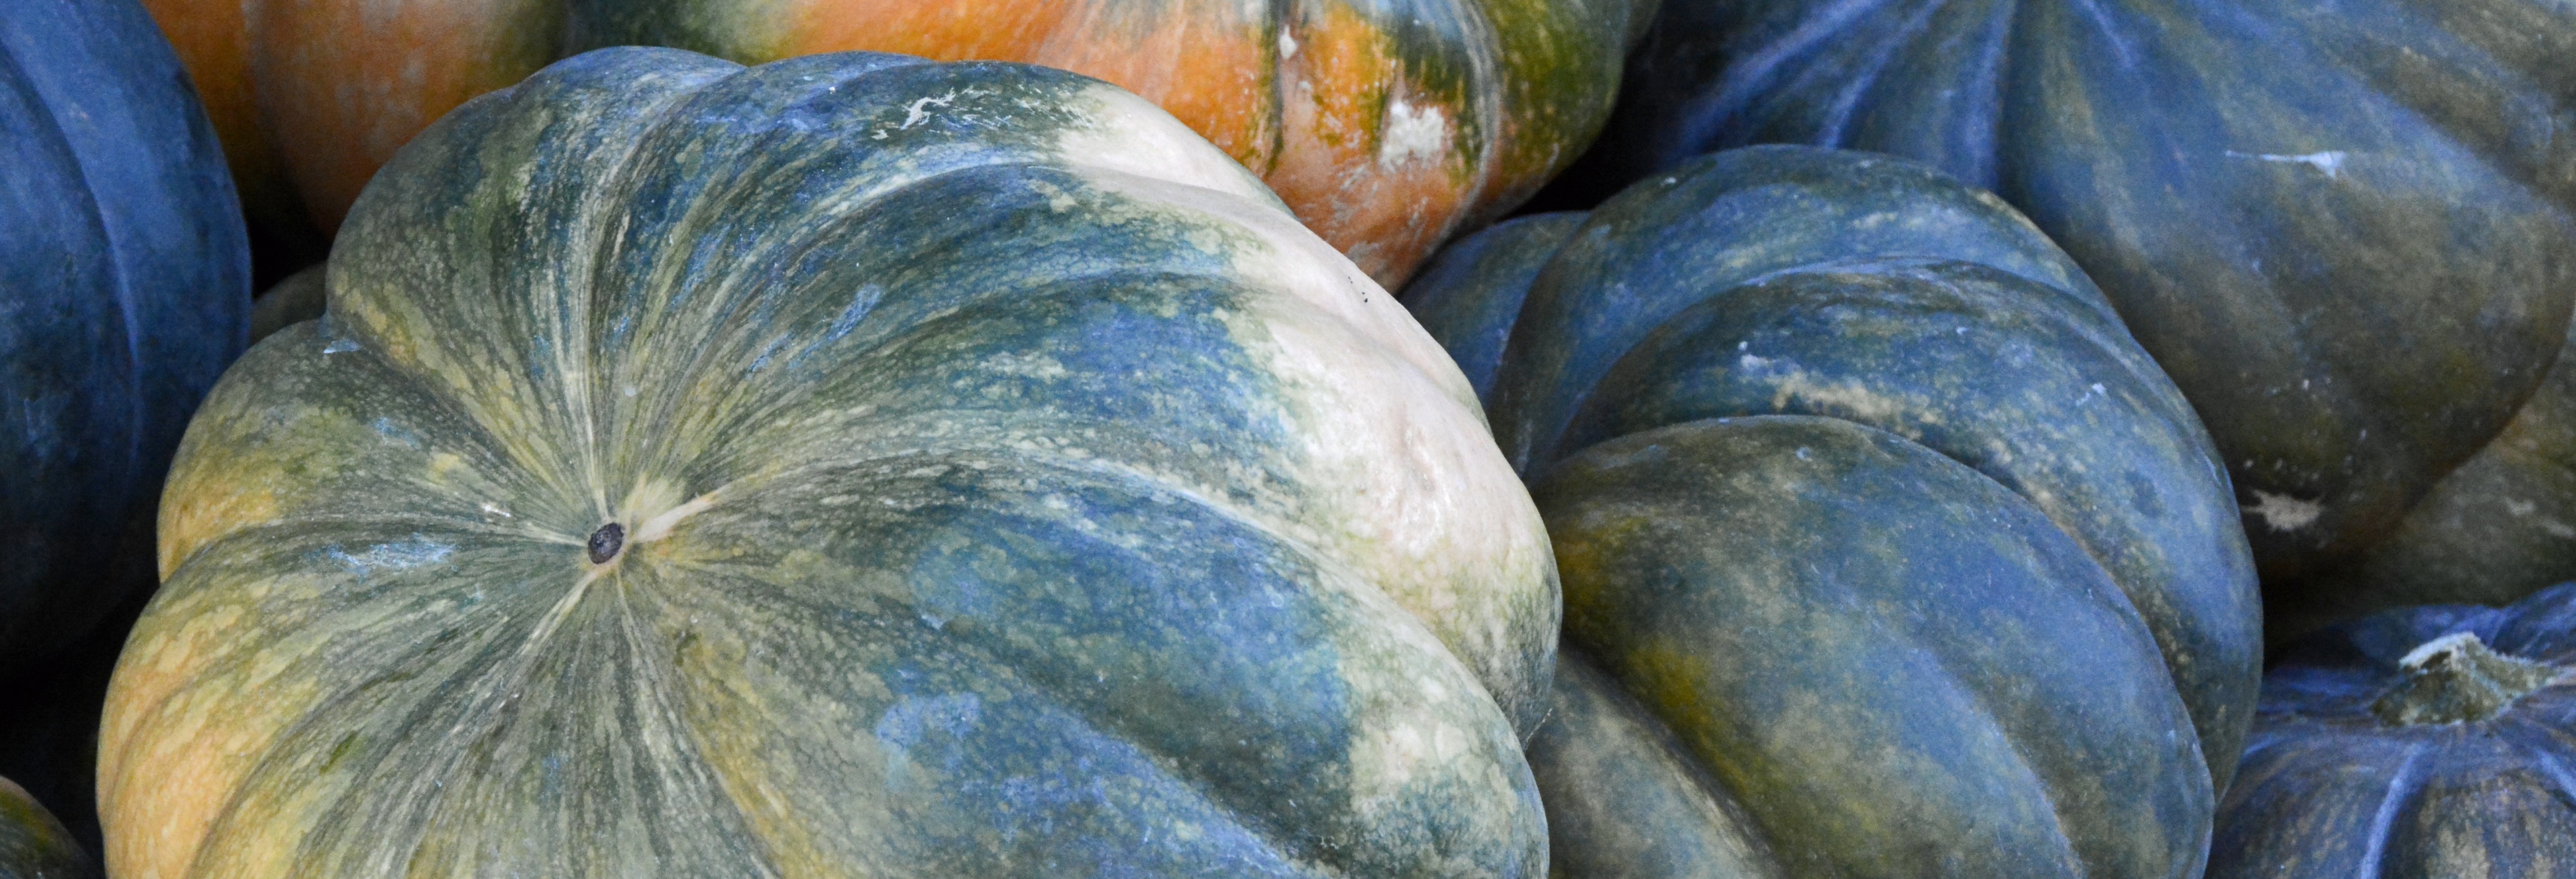
nature, structure, white, decoration, food, green, harvest, banner, autumn, pumpkin, halloween, eat, stalk, thanksgiving, sculpture, art, decorative, vegetables, stripes, carving, autumn decoration, autumn motives, header, head image